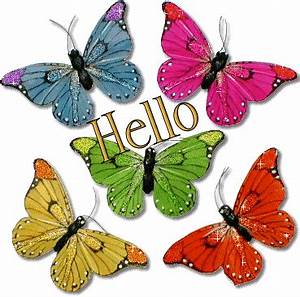
Label: butterfly